Shawn Michaels

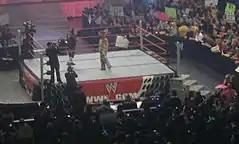
Michaels reconciles with Bret Hart in January 2010.

In December 2008, having lost his family's savings due to the global recession, Michaels grudgingly accepted a one-year general employment contract from John "Bradshaw" Layfield (JBL). After failing to help JBL win the World Heavyweight Championship from John Cena on January 25, 2009, at the Royal Rumble, and being derided for it, Michaels agreed to face JBL in "All or Nothing" match at No Way Out on February 15, which Michaels won thus letting him out of his contract early while still receiving full payment.